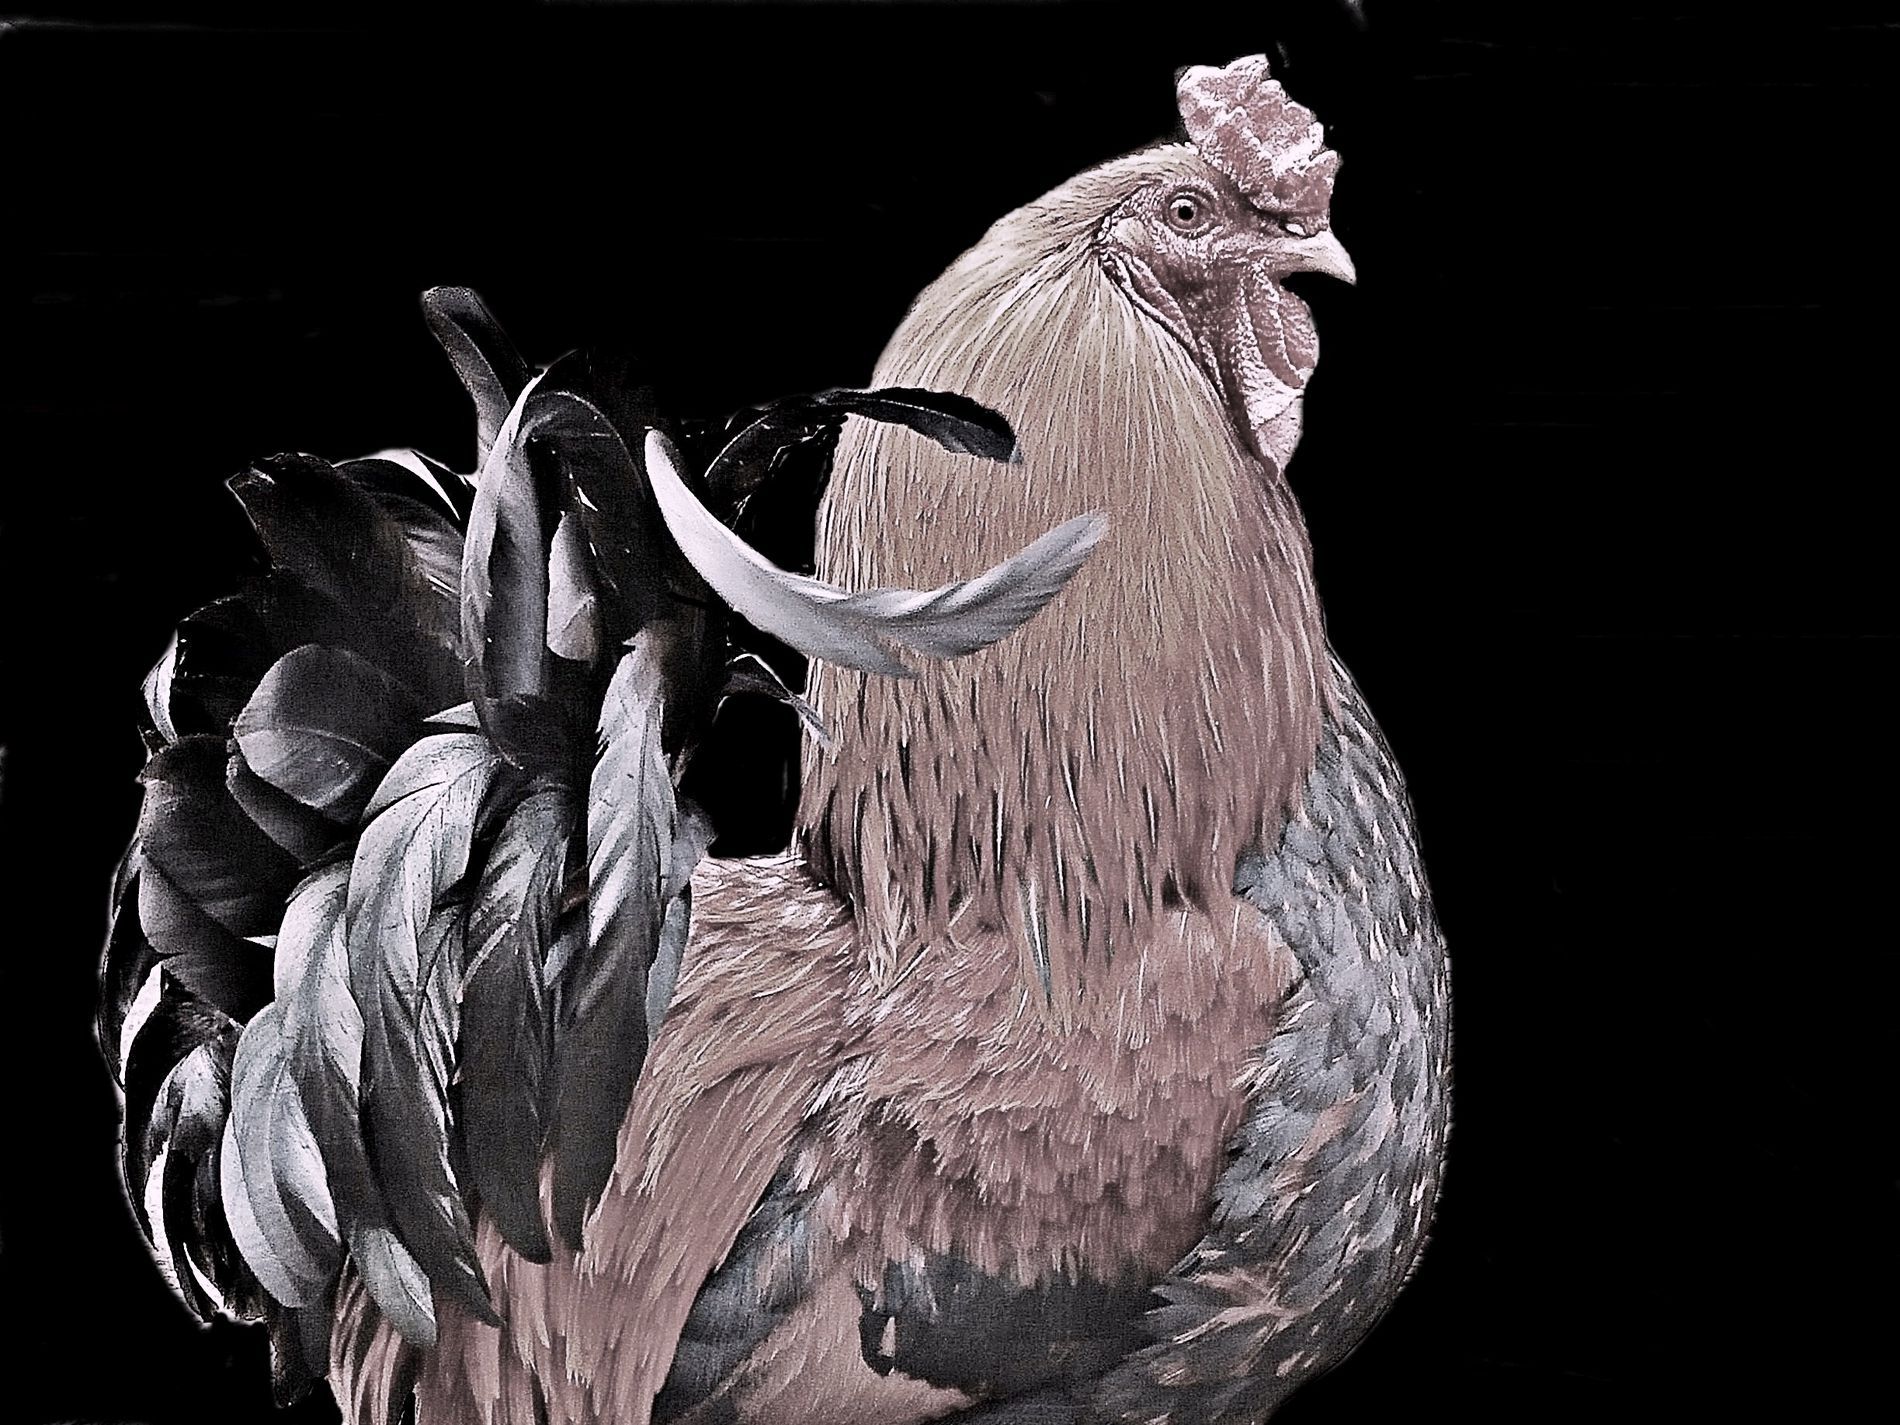
Chicken rooster
A proud rooster stands in profile view with layered feathers and a strong pose against a black backdrop.
The scene, shot in a side angle, highlights the rooster's proud stance and feathers under theatrical light. It has a dramatic and bold mood, thanks to the dramatic contrast of the subject against the very dark background. The color tone has subdued shades of beige, black, and gray, which highlights the rooster's king-like nature.
Labels: Animal, Bird, Chicken, Fowl, Poultry, Rooster, Hen, Black Background, cockscomb, Beak
Camera: OLYMPUS IMAGING CORP. SZ-15,DZ-100
Aperture: F4.5
Exposure: 1/160 sec
ISO: 100
Focal length: 13.1 mm